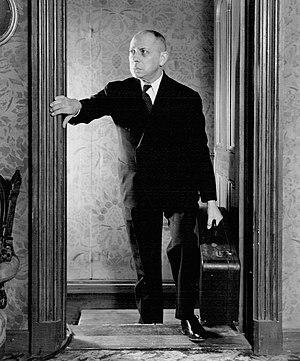
La chartreuse Sainte-Marie de Glandier est un ancien monastère masculin de l'ordre des Chartreux, fondé en 1219, dans la vicomté de Comborn, en Limousin, aujourd'hui dans la commune de Beyssac, en Corrèze, région de Nouvelle-Aquitaine.